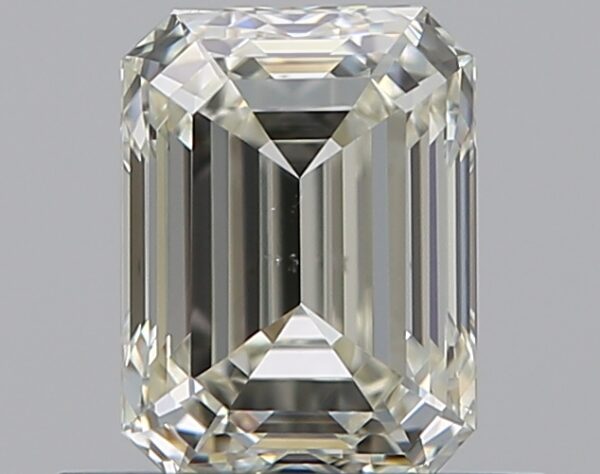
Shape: emerald
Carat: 0.7
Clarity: VS2
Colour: L
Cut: VG
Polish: EX
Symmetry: VG
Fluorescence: N
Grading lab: GIA
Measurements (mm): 5.7 x 4.24 x 2.95